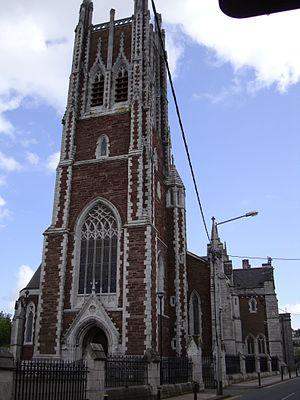
Cet article liste les édifices actuels ou passés, ayant été ou étant encore cathédrale ou assimilé d’une confession chrétienne, situés sur l’île d’Irlande.
La cathédrale Sainte-Marie-et-Sainte-Anne de Cork, localement appelée North Chapel est une cathédrale catholique irlandaise.